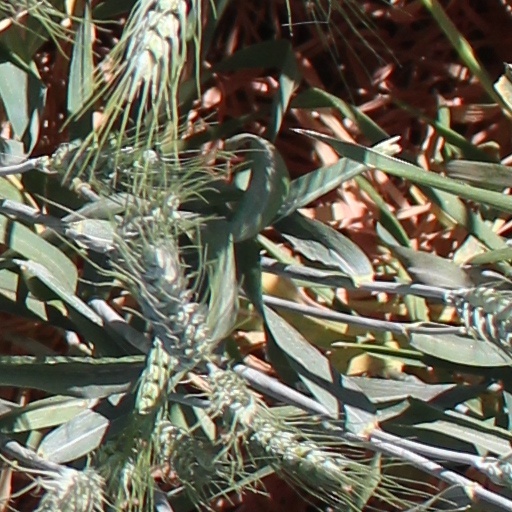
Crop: wheat